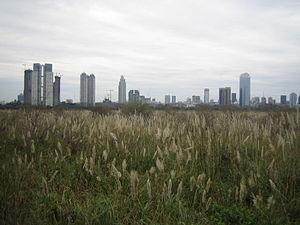
Cet article recense les zones humides d'Argentine concernées par la convention de Ramsar.
La Reserva Ecológica de Buenos Aires ou Réserve écologique de Buenos Aires, également appelée Reserva Ecológica Costanera Sur, est un énorme espace vert de 350 hectares situé dans la ville de Buenos Aires, capitale de l'Argentine et mégapole de près de 13 millions d'habitants.